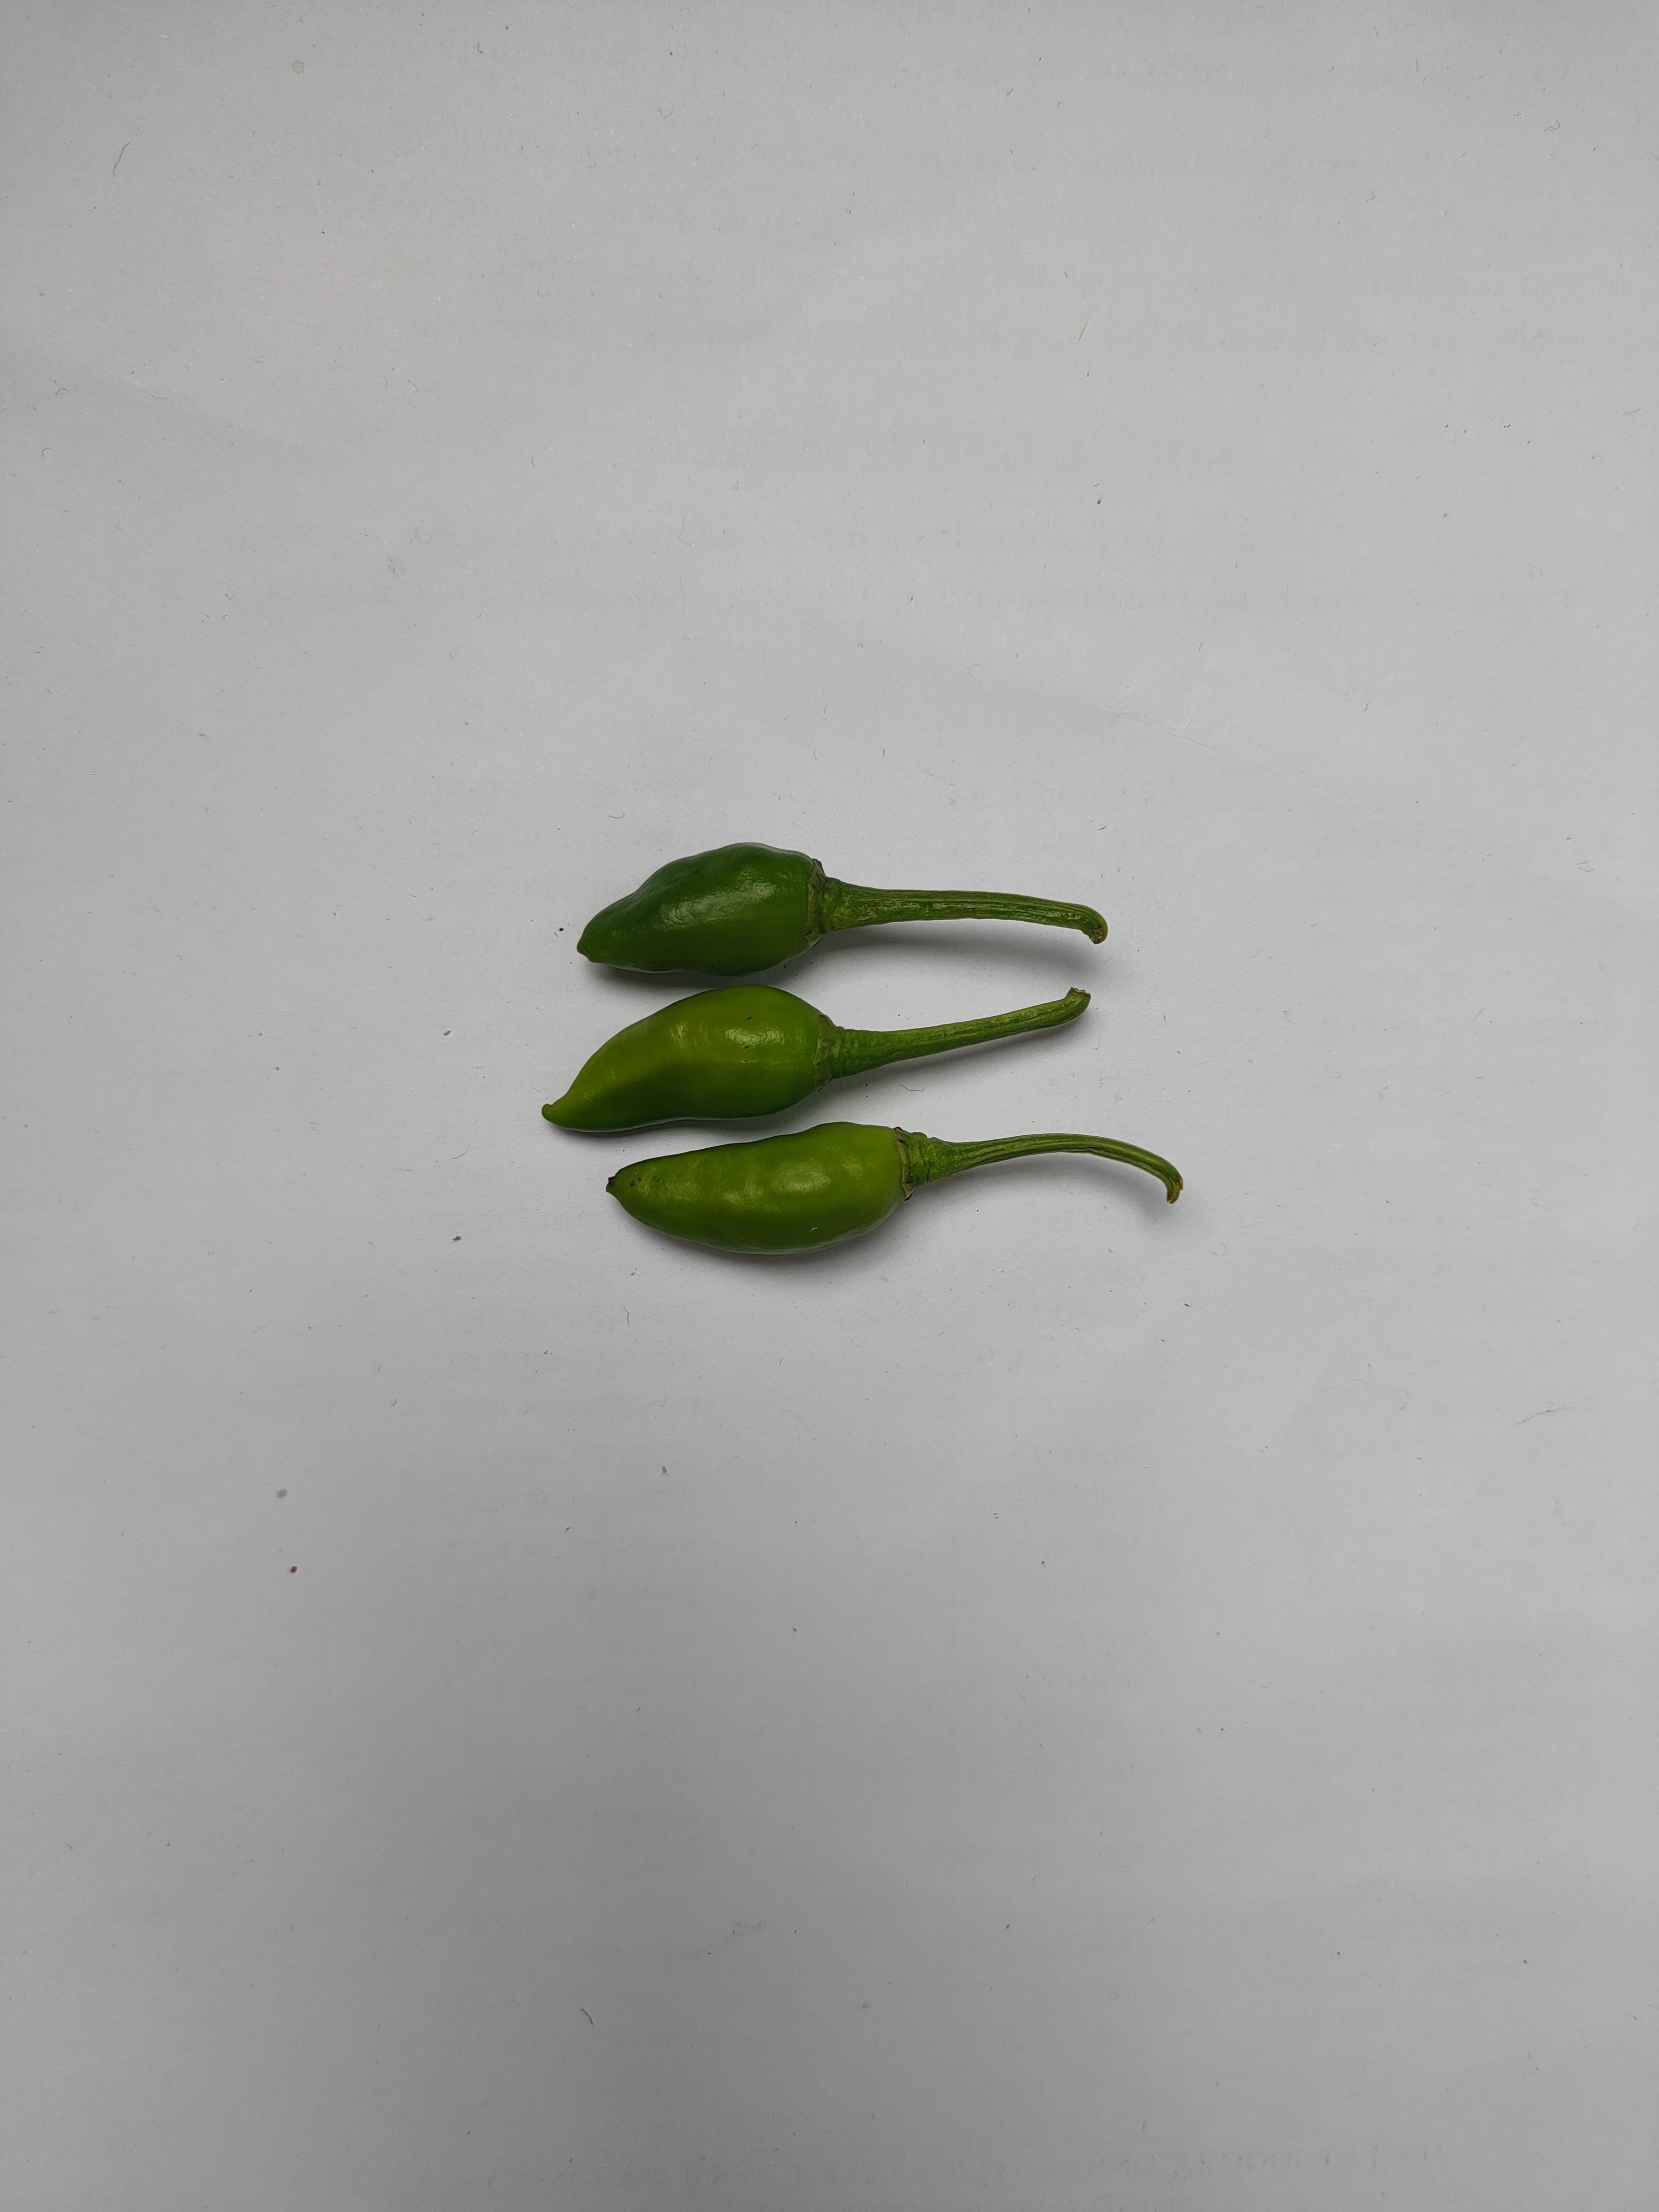
Label: Green Chili